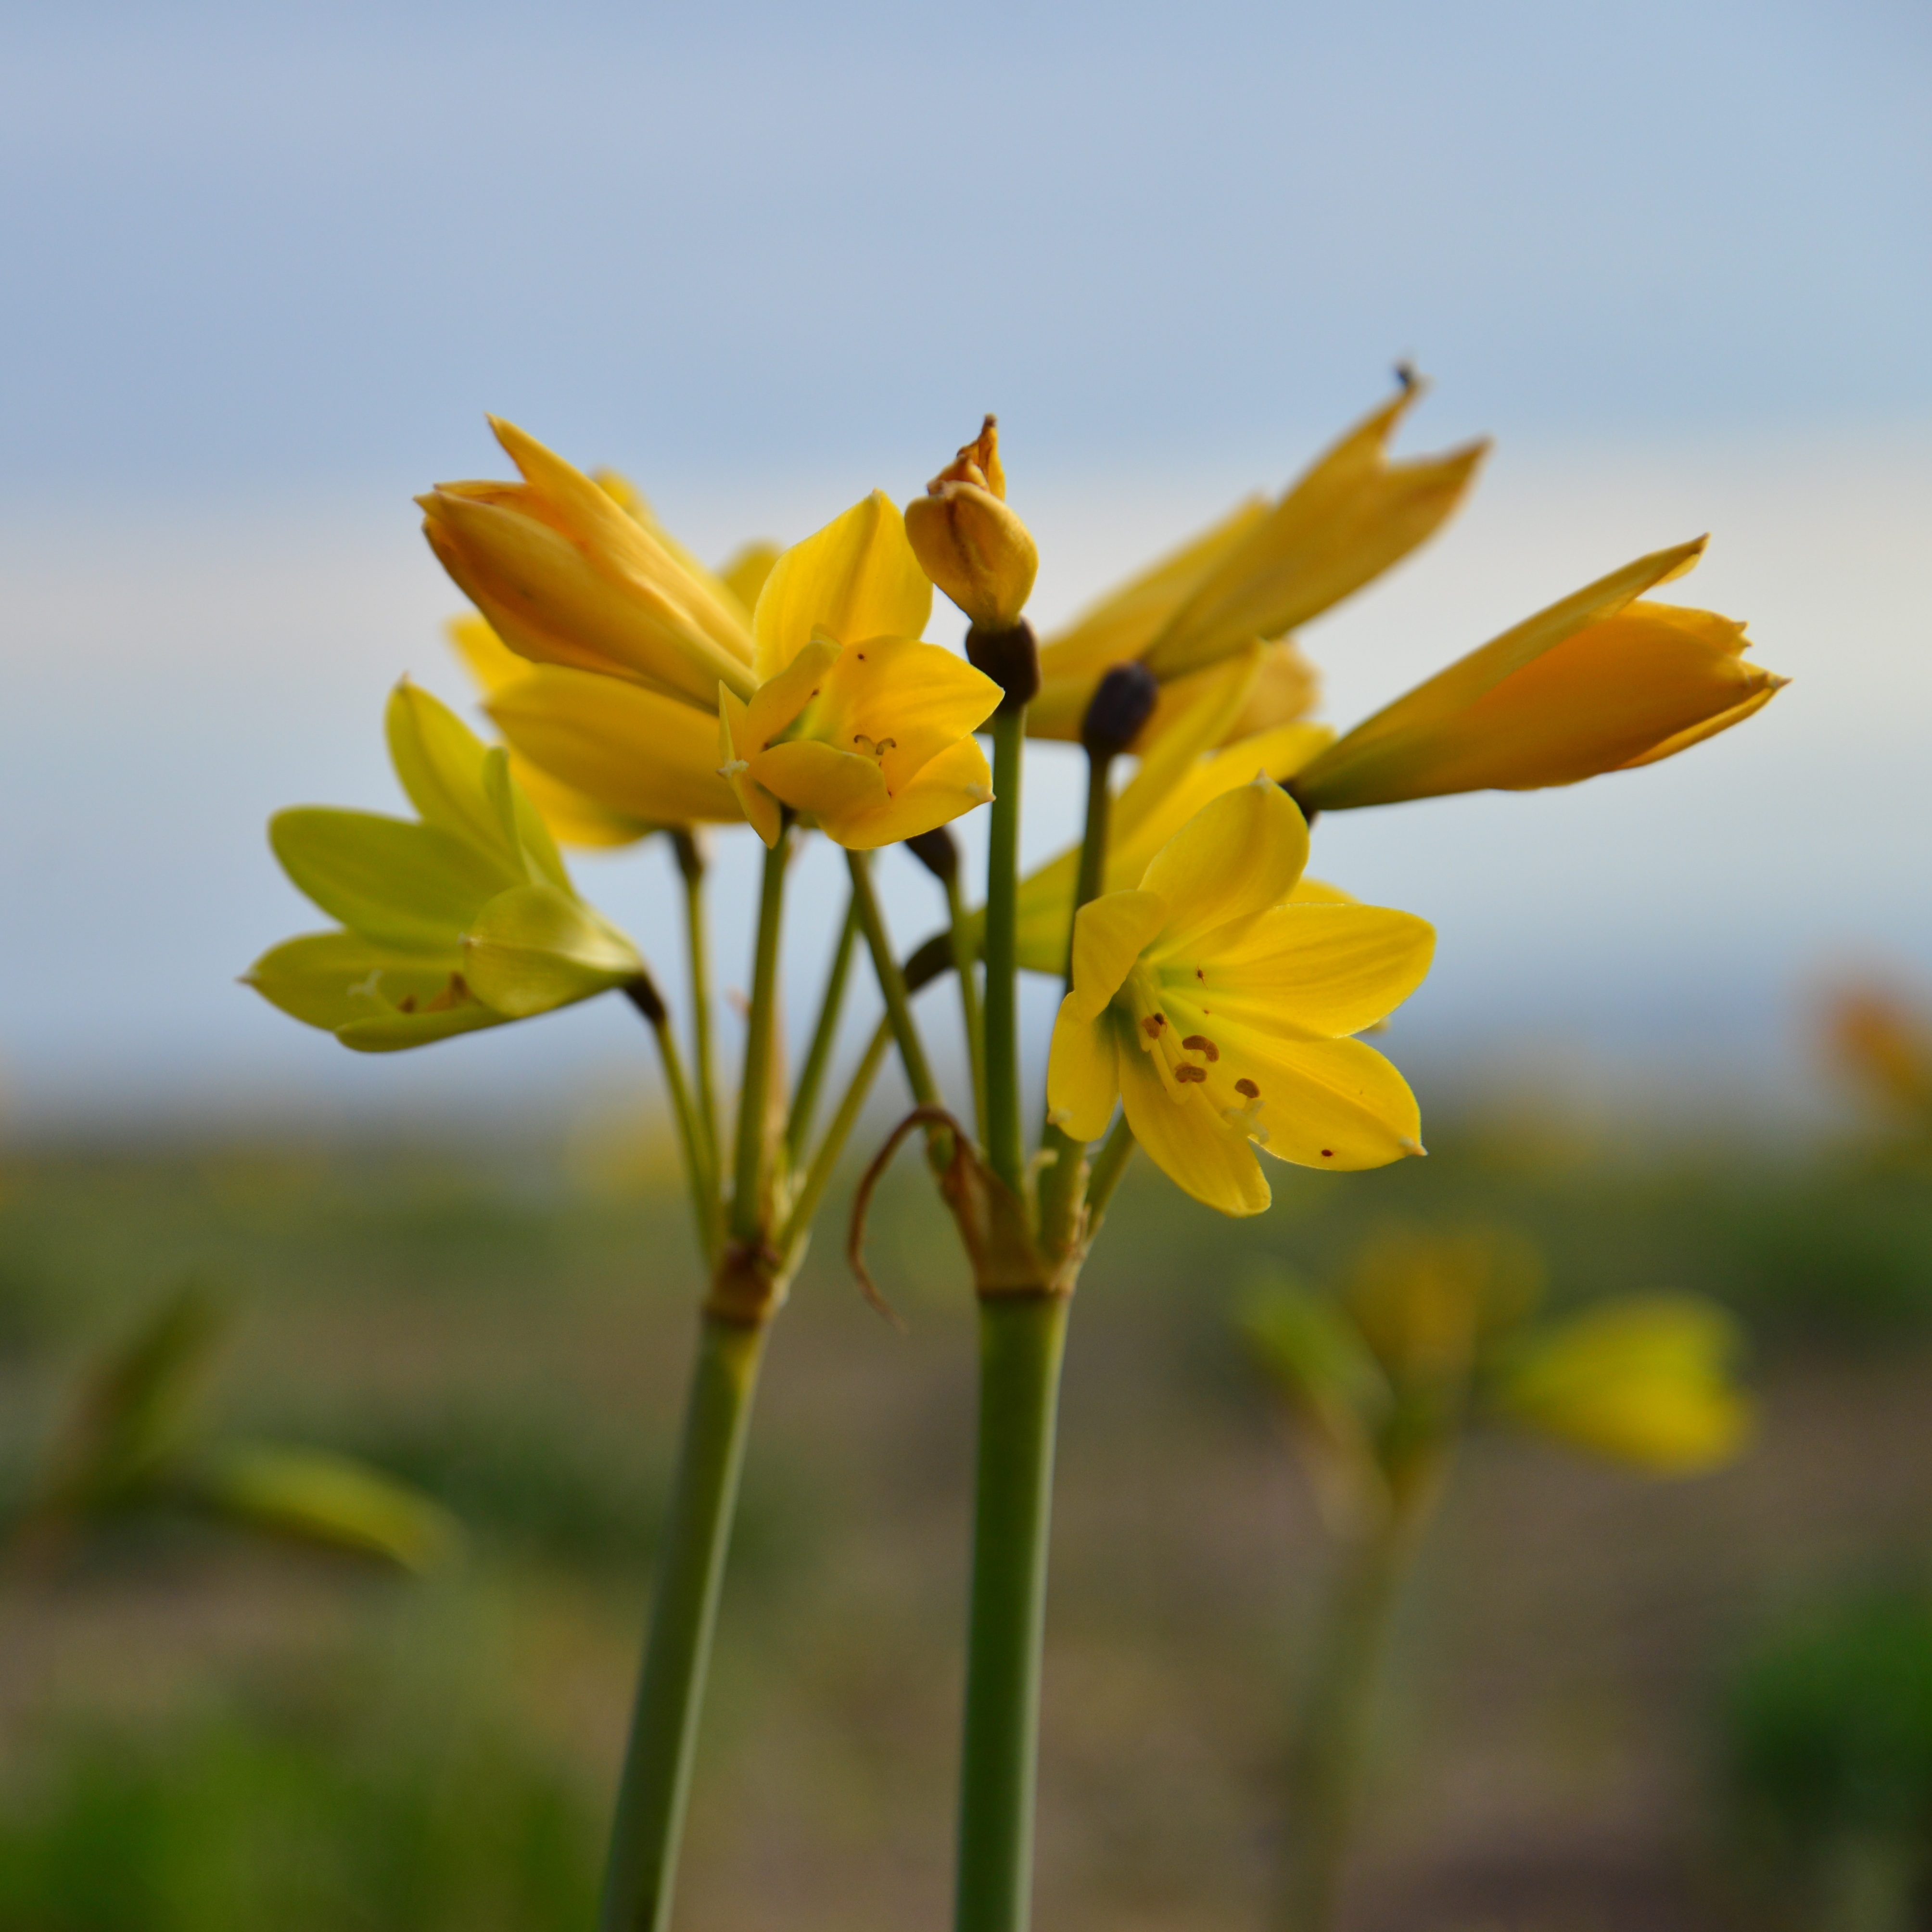
nature, plant, meadow, prairie, sunlight, flower, petal, botany, yellow, flora, yellow flower, wildflower, flowers, narcissus, macro photography, flowering plant, plant stem, land plant, flowering desert